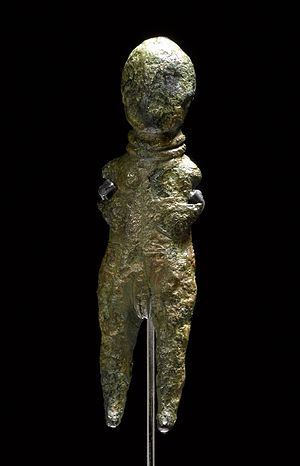
Farø
Menneskefigur fra yngre bronzealder, fundet på Farø i 1860'erne. Omtales som idolet fra Farø. Nationalmuseet
Menneskefigur fra yngre bronzealder, fundet på Farø i 1860'erne. Omtales som idolet fra Farø. Nationalmuseet
Farø er en ø mellem Sjælland og Falster. Farøbroerne forbinder Sjælland med Falster via Farø. En dæmning forbinder Farø med Bogø. Denne dæmning blev færdiggjort i 1979 i forbindelse med arbejdet på Farøbroerne, og har opslugt den mindre, ubeboede holm Kragetinget. Dæmningen består af indpumpet sand, som er tilsået med græssorter, der tåler havvand. Skråningerne er flade og uden stensikring, så de på naturlig måde indgår i landskabet. Arbejdet begyndte i starten af 1978 og omfattede også jord- og vejarbejder på Farø for den kommende bro. En stor arbejdshavn blev anlagt, hvor materialer til byggeriet kunne losses. Efter arbejdets afslutning blev havnen og arbejdspladsen fjernet. Farøbroerne blev indviet den 4. juni 1985.